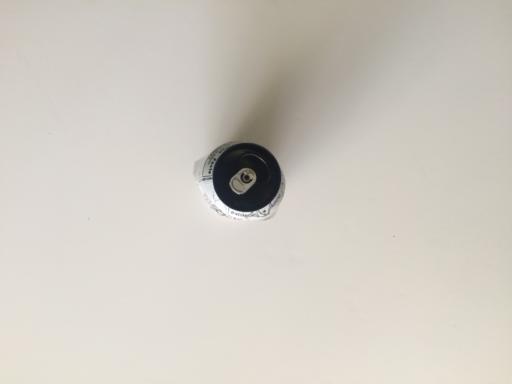
Label: metal